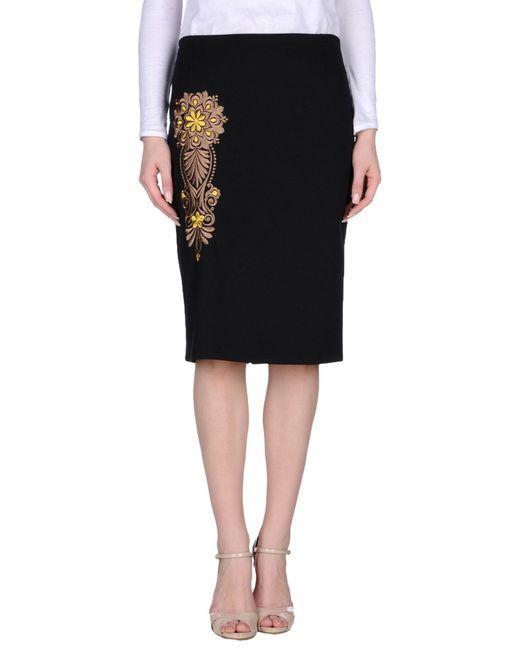
Knielanger schwarzer Rock für Frauen